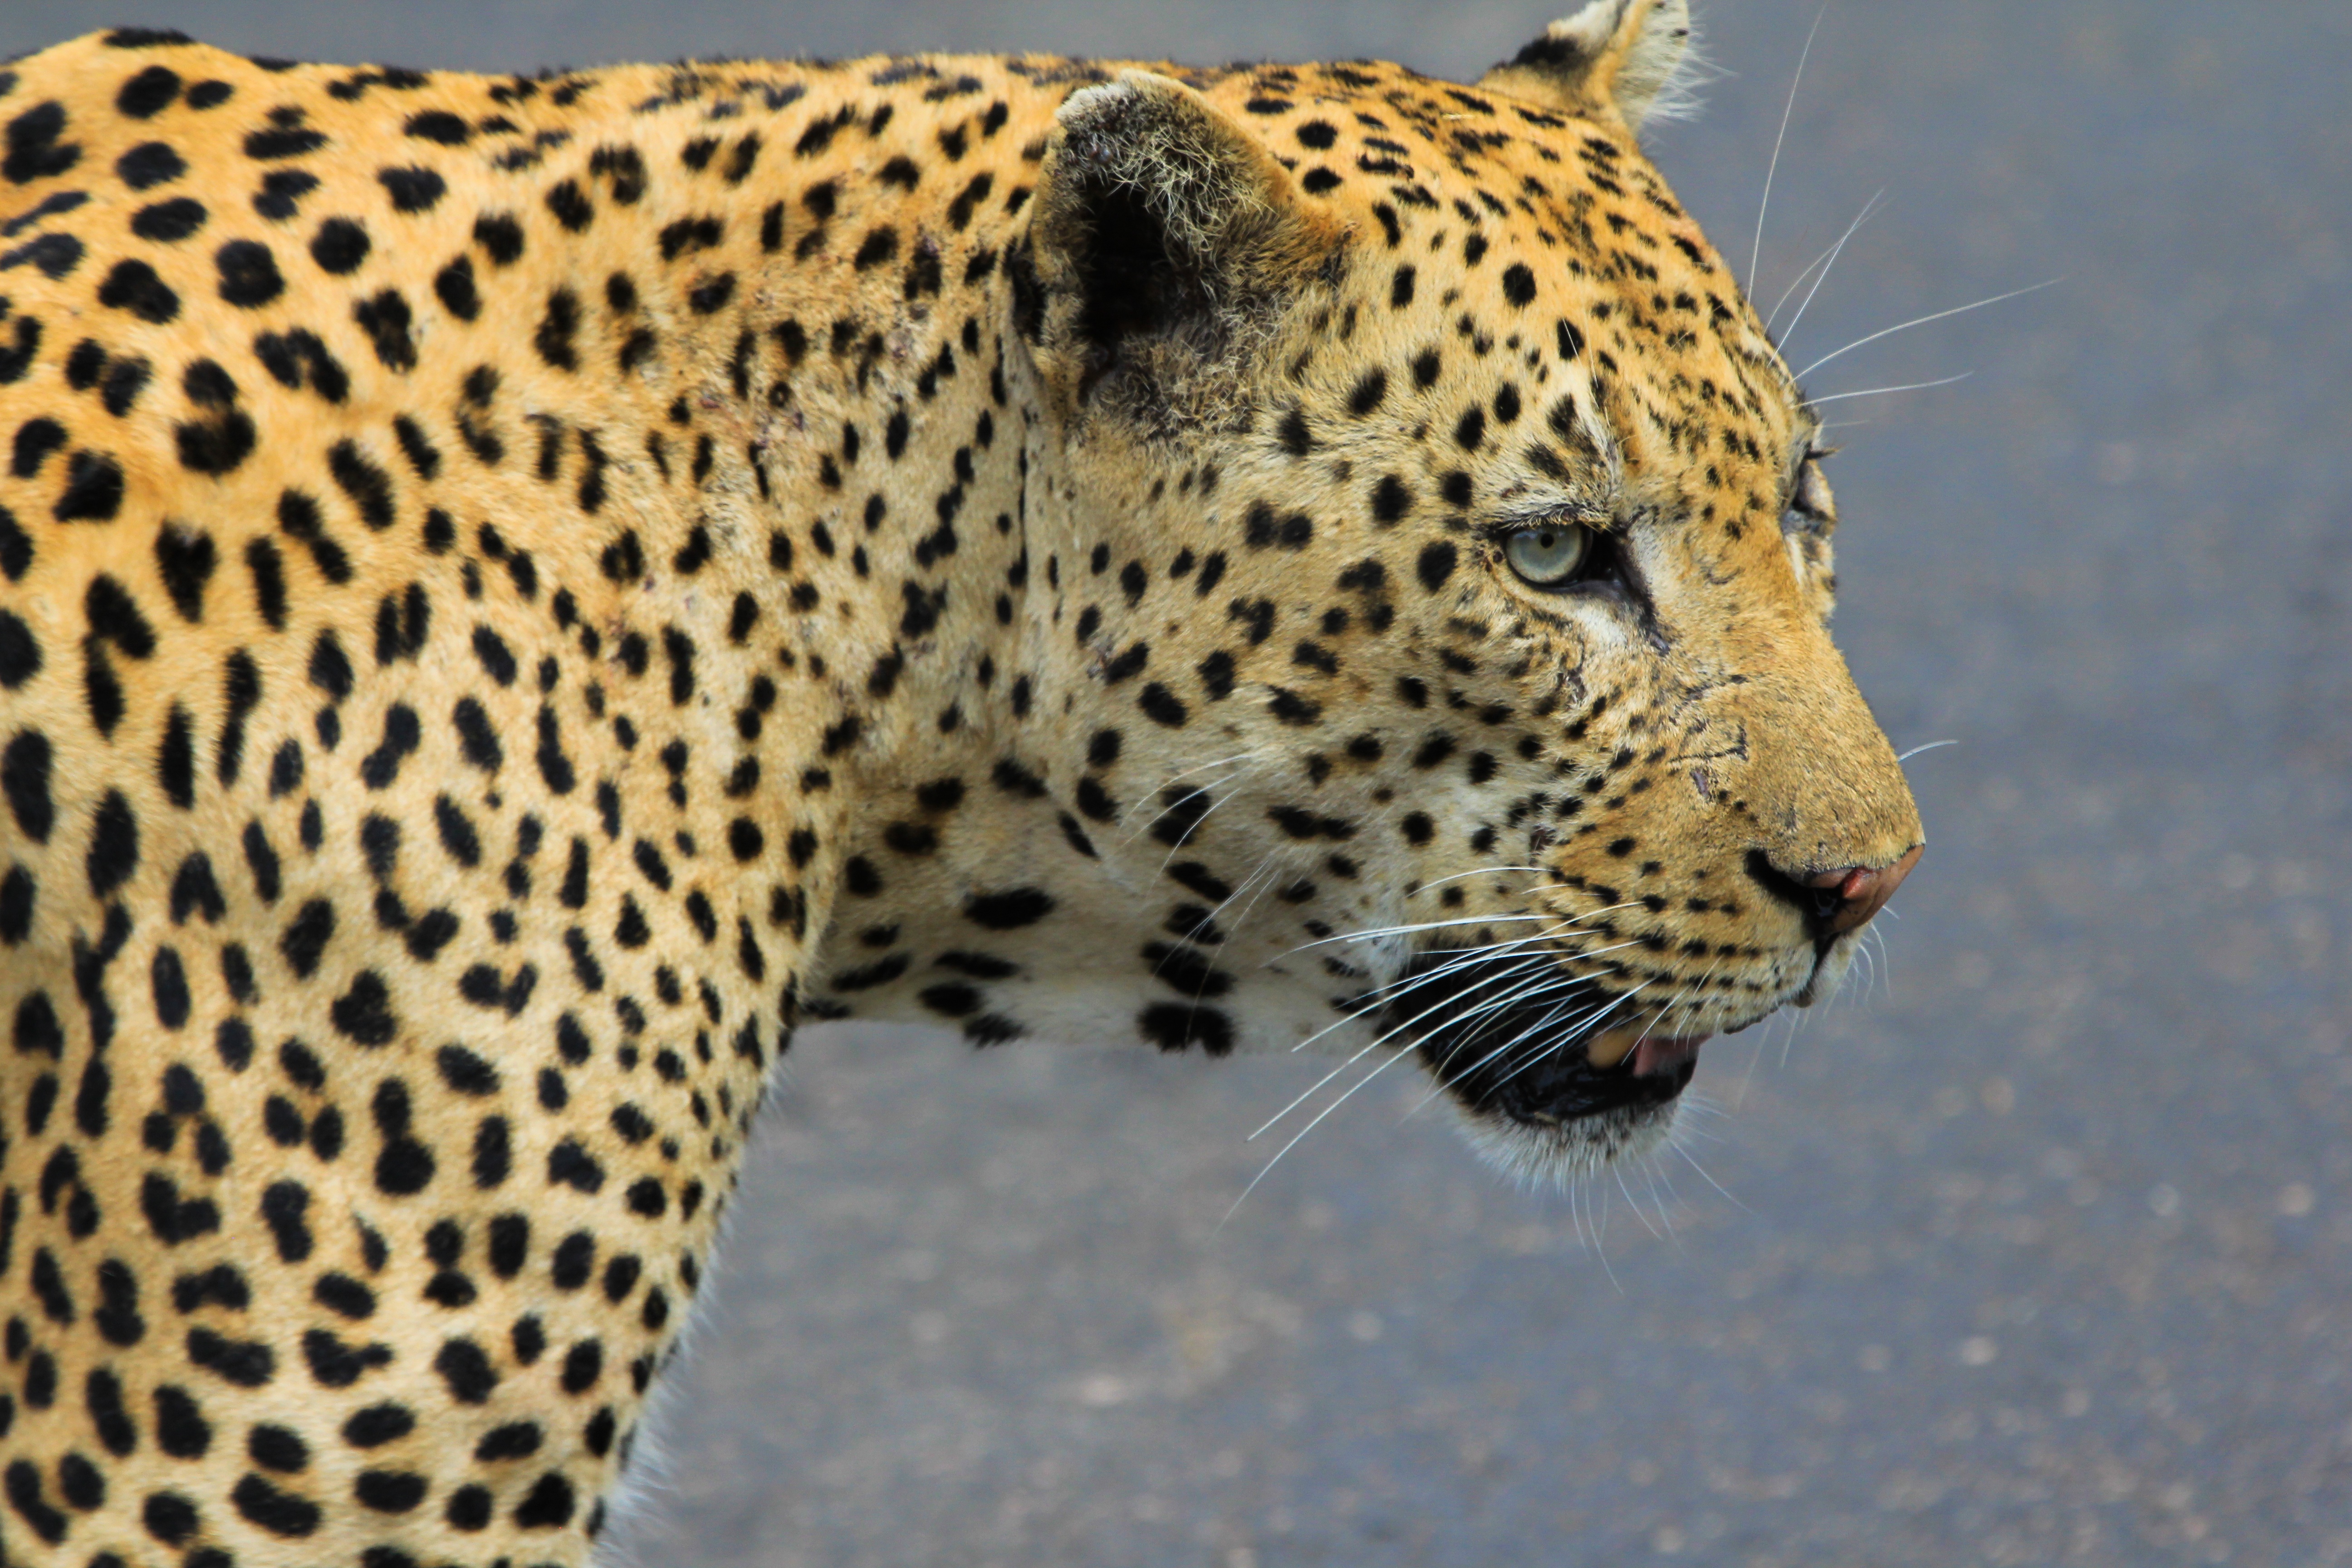
animal, wildlife, wild, mammal, fauna, leopard, whiskers, vertebrate, jaguar, south africa, wild animals, big cats, cat like mammal